French ship Neptune (1803)

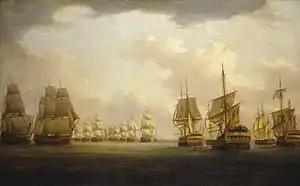
"Admiral Sir Robert Calder's action off Cape Finisterre, 23 July 1805", by William Anderson

She joined the fleet in entering Vigo Bay on 28 July, and went into Ferrol on 2 August. "Neptune" sailed with the rest of the fleet on 9 August, and put into Cadiz on 20 August. After spending several months there, watched by the blockading British fleet under Nelson, Villeneuve decided to put to sea in mid-October. Maistral prepared "Neptune" for sea, and the fleet sailed from Cadiz on 19 October. While in Cadiz Villeneuve had described "Neptune" as being 'In every respect one of the finest and most seaworthy ships of the Fleet.' As the British approached on the morning of 21 October, Villeneuve formed the line of battle heading northwards, with "Neptune" the twelfth in the line from the lead ship of the van. She was ahead of the flagship, "Bucentaure", on her larboard quarter, and astern on the larboard quarter was the 74-gun .